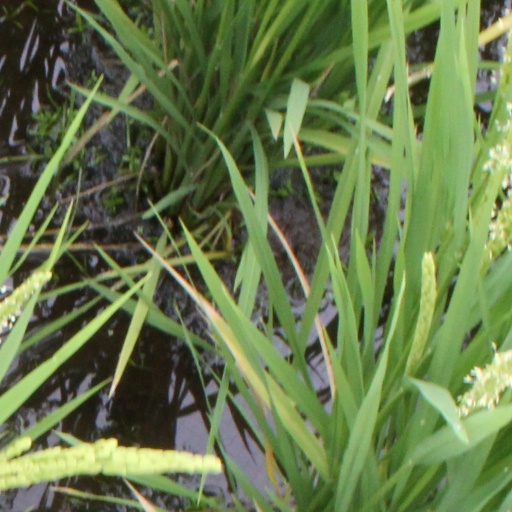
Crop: rice